John Cavendish

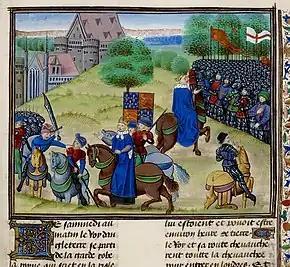
Wat Tyler's death in the Peasants' Revolt in 1381 – left to right: Sir William Walworth, Mayor of London (wielding sword); Wat Tyler; the boy king Richard II; and Sir John Cavendish, esquire to the King (bearing lance), from Froissart's "Chroniques"

On 15 June 1381, he was killed during the Peasants' Revolt at Bury St Edmunds.